Ferrari 212 Export

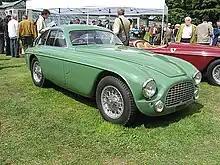
Ferrari 212 Export Touring Berlinetta

The Ferrari 212 Export was powered by the SOHC, 2-valve per cylinder, "Colombo" V12 engine with increased capacity compared to the preceding model. Now the internal measurements were of bore and stroke. The total displacement was . With 8.4:1 compression ratio, maximum power output ranged from at 6500 up to at 7000 rpm, depending on the carburettors setup. Fuel was fed to the engine by three Weber 32DCF carburettors or alternatively three Weber 36DCF setup. The exception was the 212 MM with triple quad-barrel Webers and some early examples with only a single carburettor. The ignition system was made of a single spark plug per cylinder served by two coils. Engine lubrication was by a wet sump arrangement. Transmission was a 5-speed and non-synchronised.